Francesco Crispi

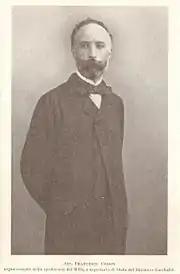
Francesco Crispi as Secretary of State in 1860

After the fall of Palermo, Crispi was appointed First Secretary of State in the provisional government; shortly a struggle began between Garibaldi's government and the emissaries of Cavour on the question of timing of the annexation of Sicily by Italy. It established a Sicilian Army and a fleet of the Dictatorship Government of Sicily.